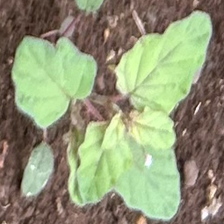
Weed species: Punarnava _(Boerhaavia diffusa)